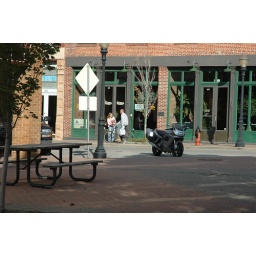
In missouri, it is against the law to ride a bike on a sidewalk in a shopping district. This is why.